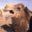
Label: camel